Slit drum

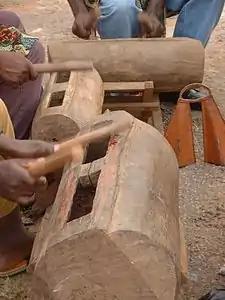
Bamileke drummers in Cameroon's West Province.

A slit drum, or slit gong, is a hollow percussion instrument, often made out of wood or bamboo. In spite of its often being called a drum, it is not a true drum, because it lacks a "drumhead", the membrane (made out of animal skin or plastic) stretched across the top of a true drum. It is classed instead as an idiophone in which the entire instrument vibrates.